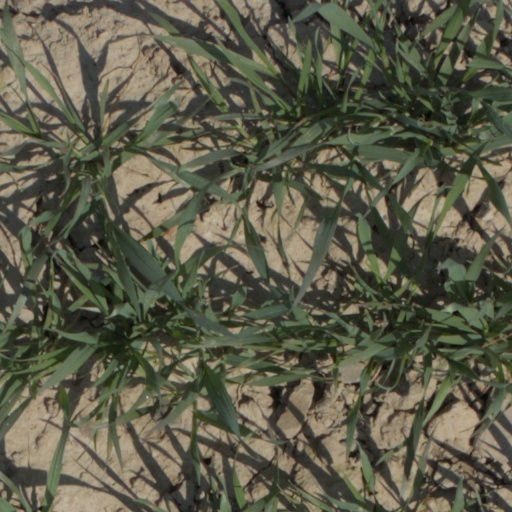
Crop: wheat